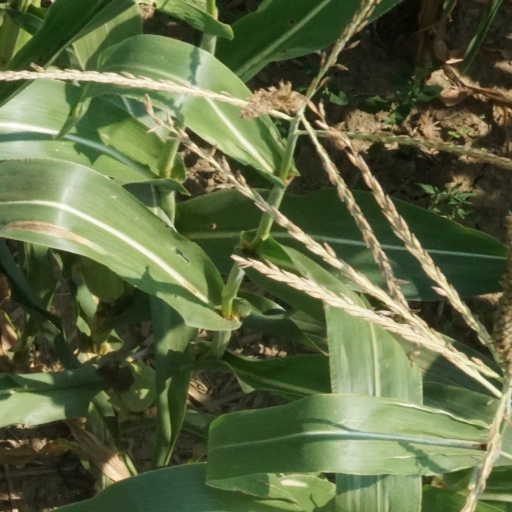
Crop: maize; corn